Zeno of Citium

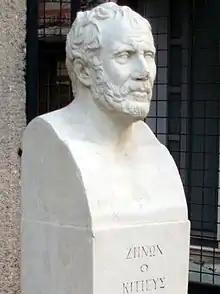
Modern bust of Zeno in Athens

Following the ideas of the Old Academy, Zeno divided philosophy into three parts: logic (a wide subject including rhetoric, grammar, and the theories of perception and thought); physics (not just science, but the divine nature of the universe as well); and ethics, the end goal of which was to achieve eudaimonia through the right way of living according to Nature. Because Zeno's ideas were later expanded upon by Chrysippus and other Stoics, it can be difficult to determine precisely what he thought. But his general views can be outlined as follows: